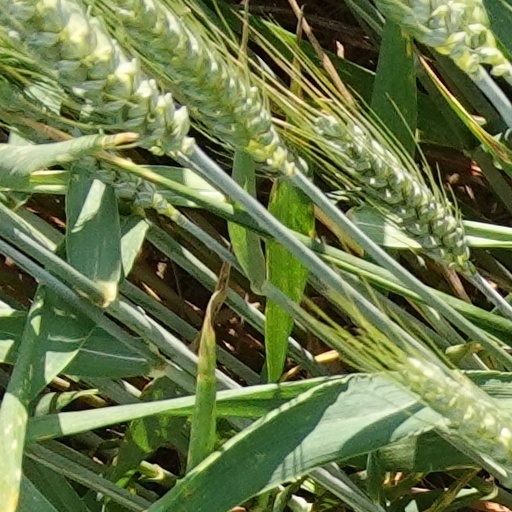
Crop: wheat